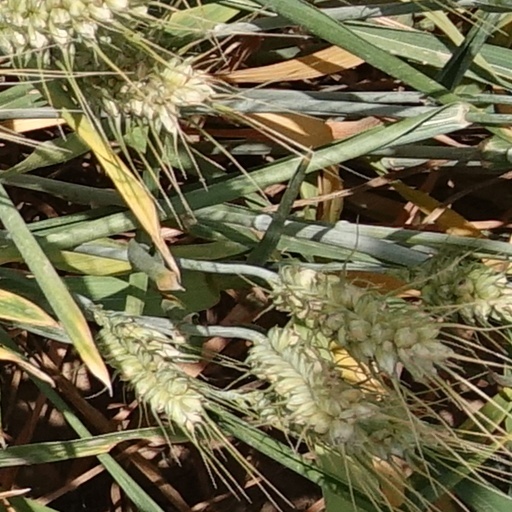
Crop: wheat